Brian Benjamin

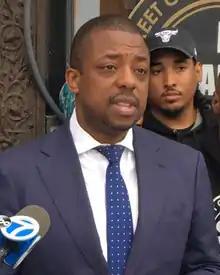
Benjamin during his 2017 campaign

New York law provides that special elections for state seats do not have open primaries; instead, party candidates are chosen by the local county committees. Three candidates seeking the Democratic nomination—district leaders Rev. Al Taylor and John Ruiz and activist Joyce Johnson—wrote a letter criticizing New York County Chairman Keith L. T. Wright, a close ally of Benjamin, accusing him of "voter suppression" in his bid to install Benjamin in office. Benjamin was at the time the fiancé of a woman who had worked in Wright's office. Critics alleged that the process was controlled by Benjamin's allies, including the Manhattan Democratic Party chairman. Benjamin won the Democratic nomination, receiving 170 out of 263 votes (63%) at a convention in March.